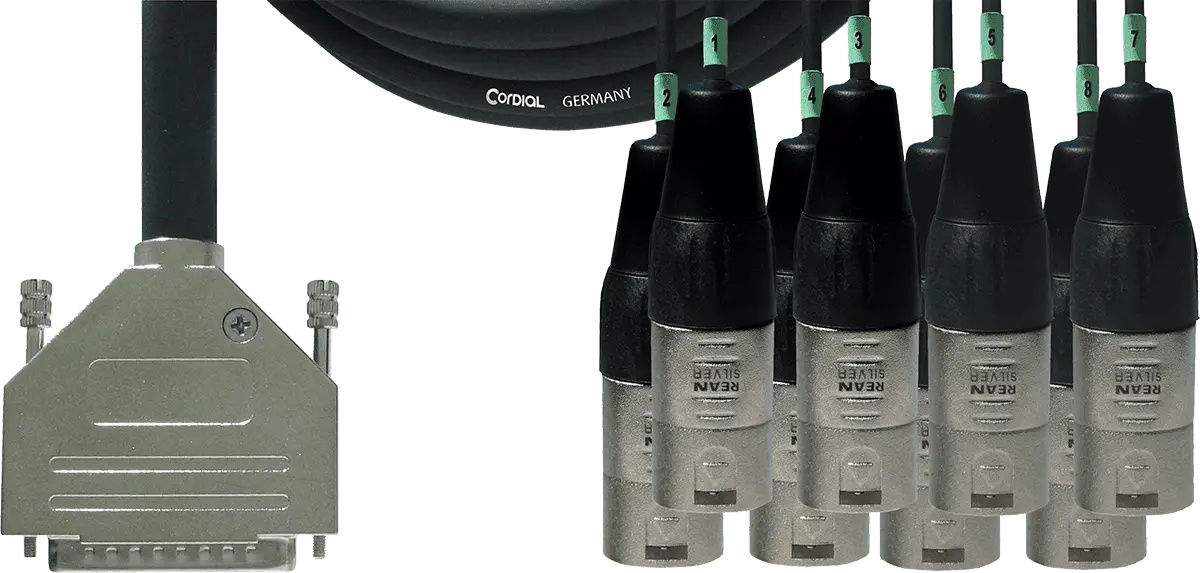
Cordial  ECL CFD5DMT
Brand: CORDIAL
Category: Electronics > Components > Electronics Component Connectors